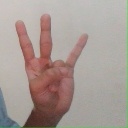
अक्षर: क्ष